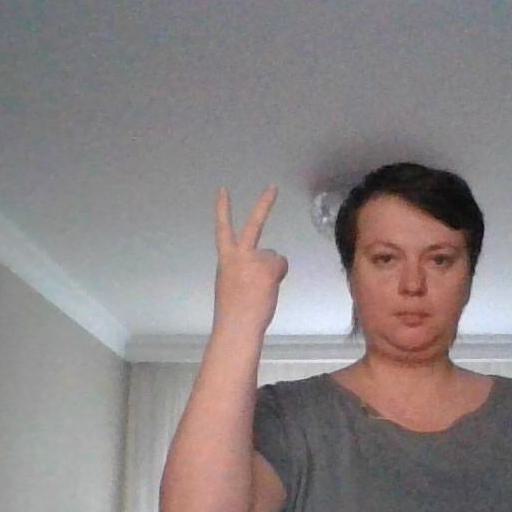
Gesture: peace_inverted